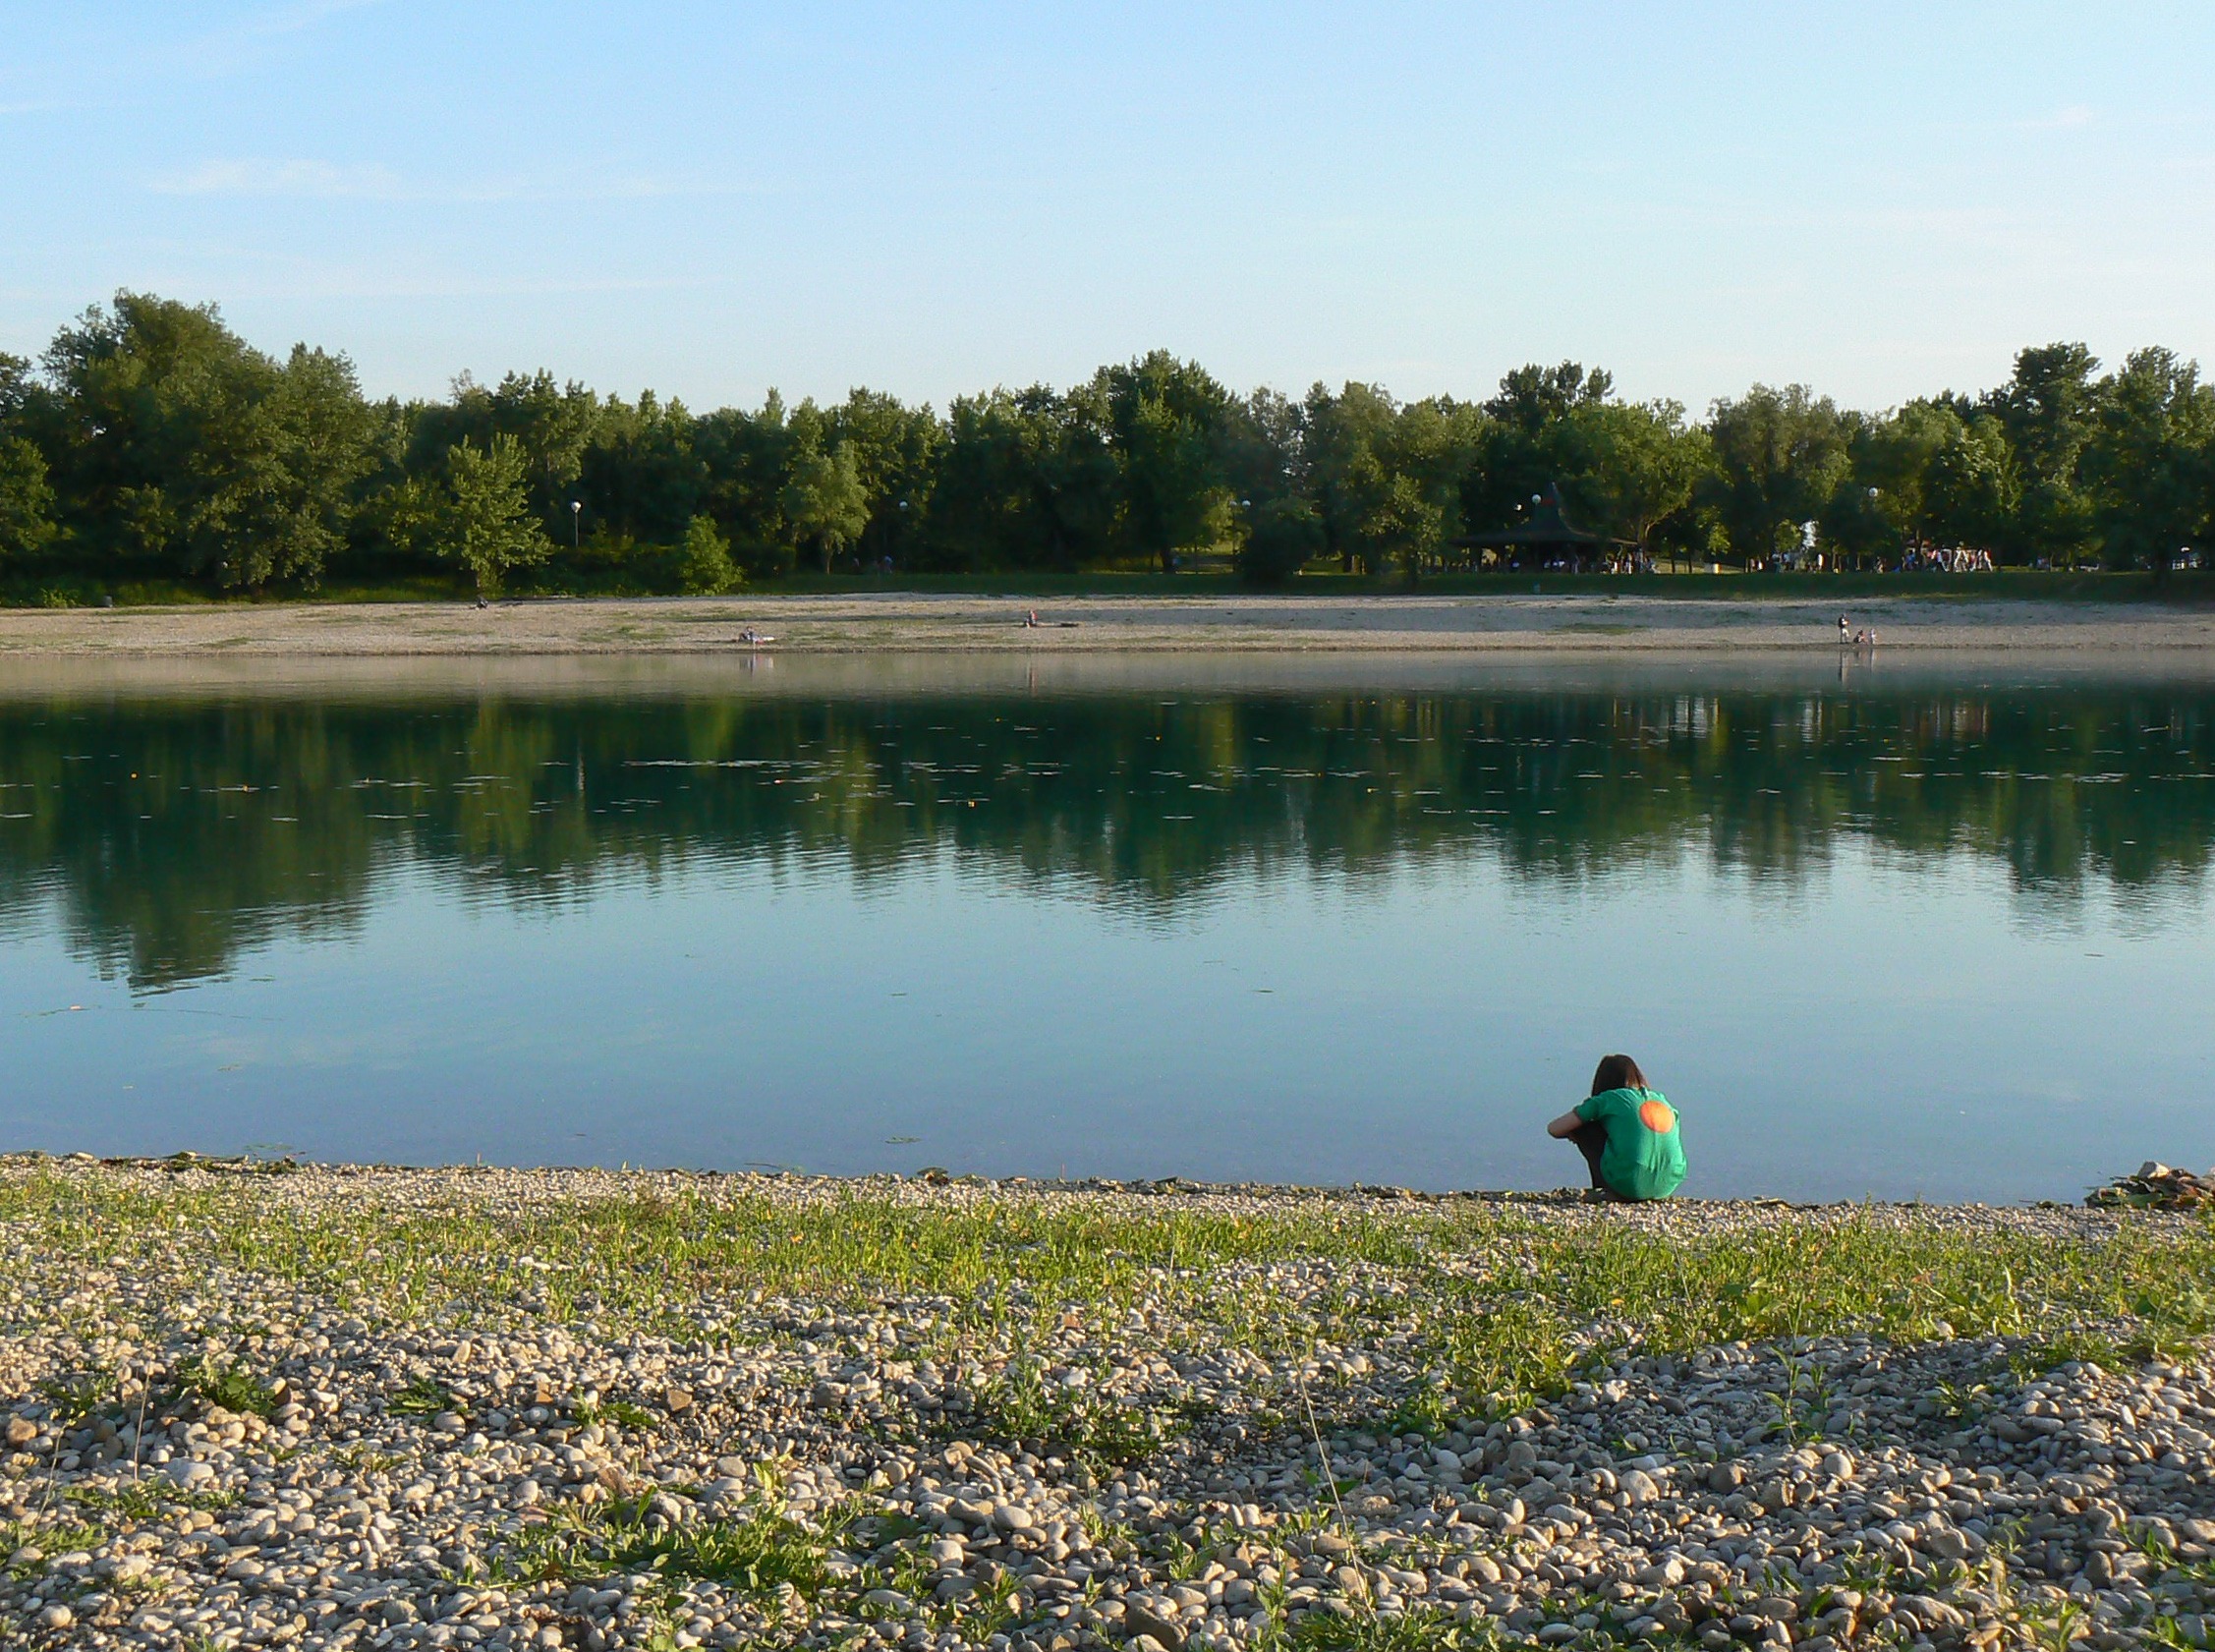
beach, landscape, coast, tree, water, grass, creek, marsh, sky, meadow, shore, lake, river, coastline, pond, environment, idyllic, spring, green, reflection, tranquil, scenic, pasture, peaceful, natural, seascape, lagoon, bay, reservoir, waterway, body of water, outdoors, bank, wetland, floodplain, watercourse, nature reserve, fish pond, land lot, bayou, water resources, lacustrine plain